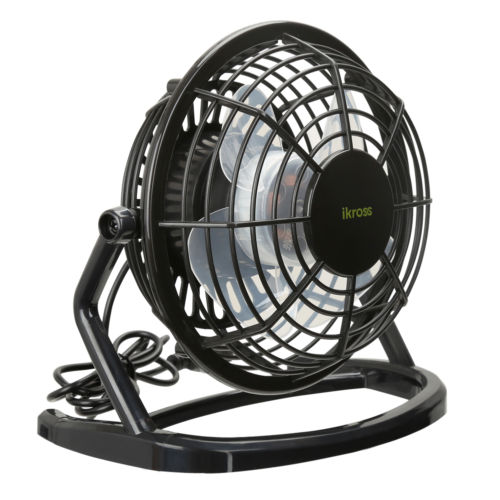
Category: fan